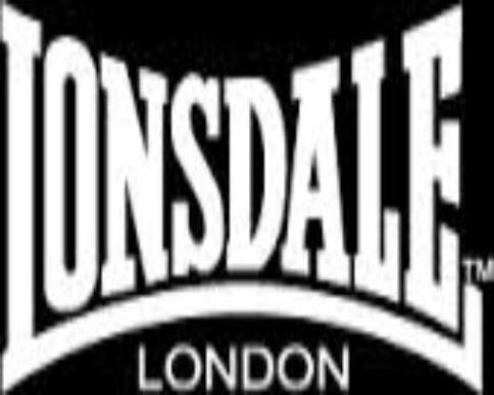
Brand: lonsdale
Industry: Clothes